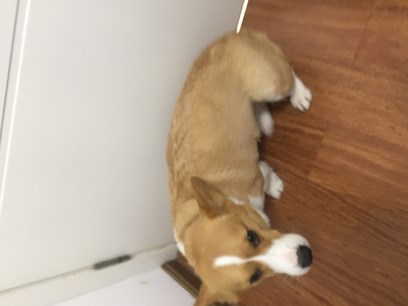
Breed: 2909-n000116-Cardigan